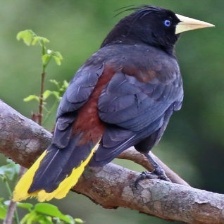
Species: CRESTED OROPENDOLA
Scientific name: PSAROCOLIUS DECUMANUS